Tire-pressure gauge

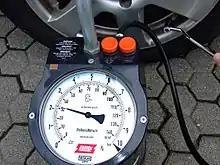
A tire-pressure gauge displaying bar (outside) and psi (inside)

Since tires are rated for specific loads at certain pressure, it is important to keep the pressure of the tire at the optimal amount. The precision of a typical mechanical gauge as shown is ±. Higher precision gauges with ± uncertainty can also be obtained.